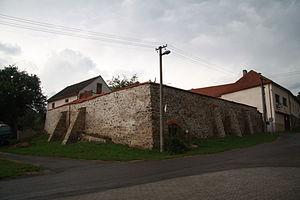
Jasenice est une commune du district de Třebíč, dans la région de Vysočina, en République tchèque. Sa population s'élevait à 191 habitants en 2019.